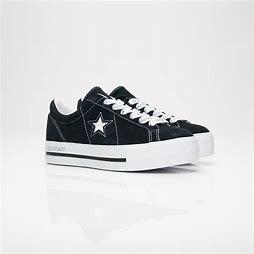
Brand: Converse
Model: One Star